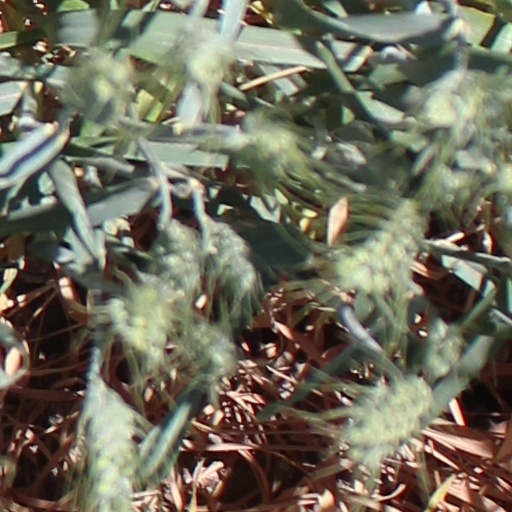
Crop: wheat